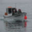
Label: ship